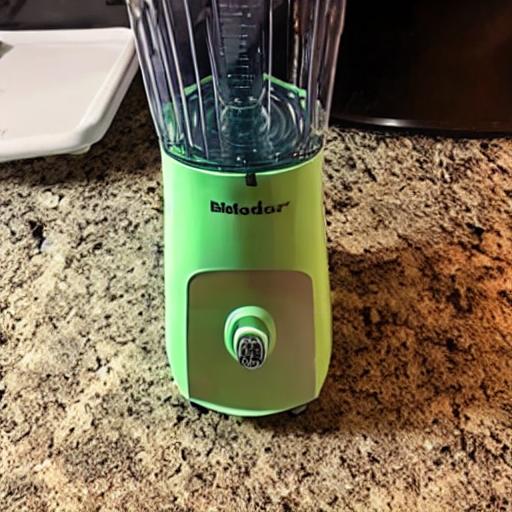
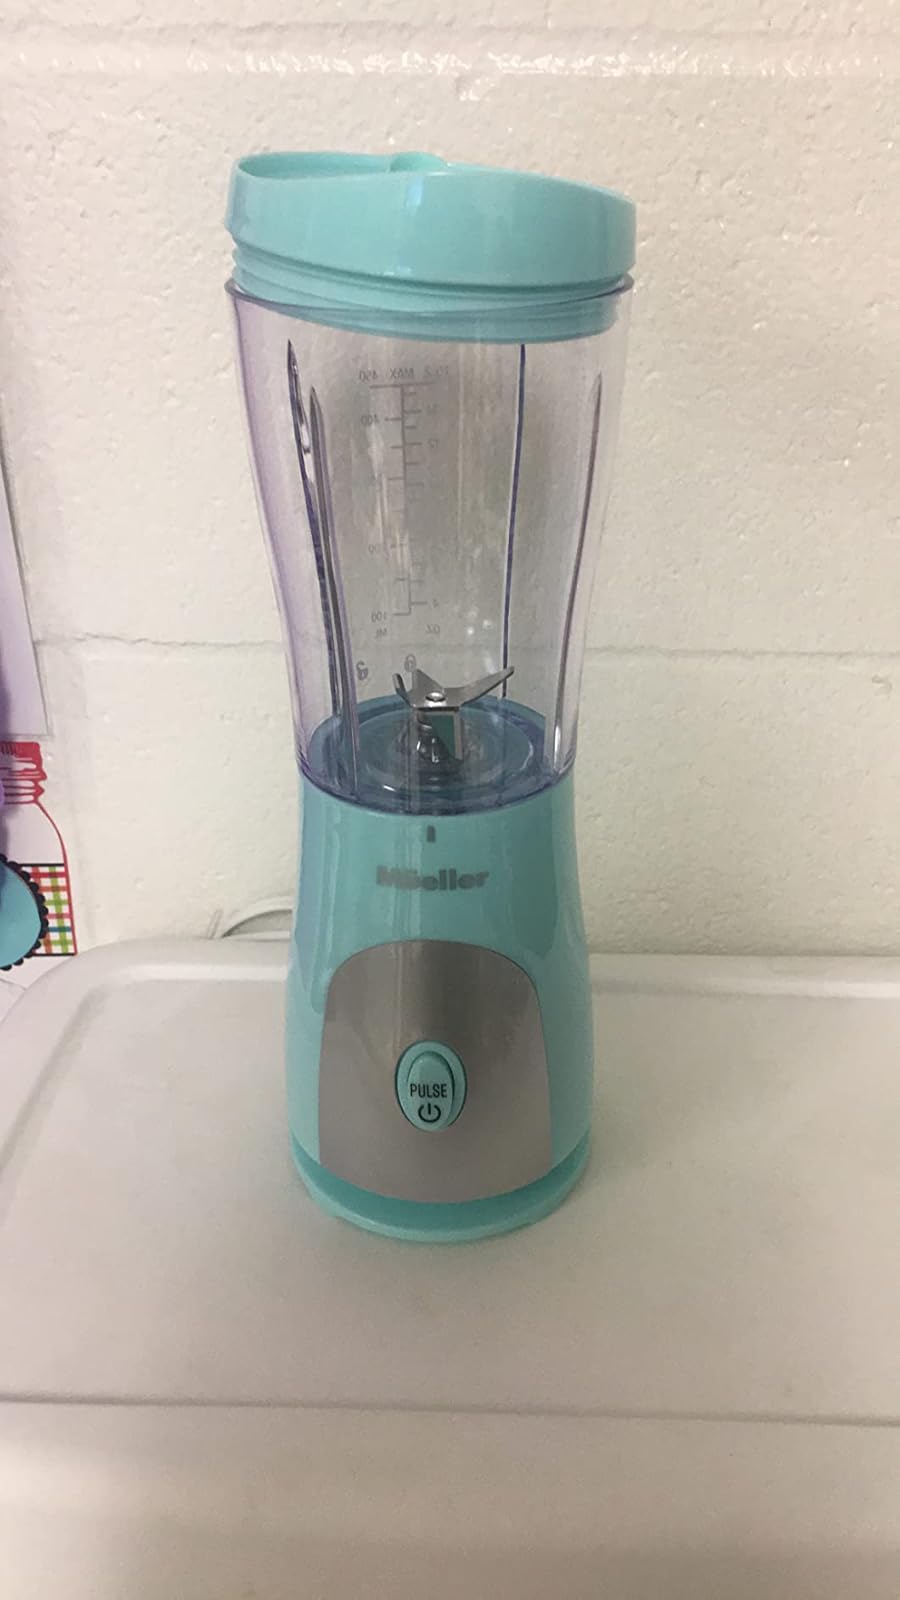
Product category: items_blender
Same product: no